Boy Meets World season 4

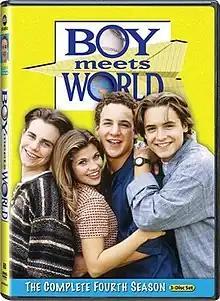
Season 4 DVD cover

The fourth season of the television comedy series "Boy Meets World" aired between September 20, 1996 and May 9, 1997, on ABC in the United States. The season was produced by Michael Jacobs Productions and Touchstone Television with series creator Michael Jacobs as executive producer. It was broadcast as part of the ABC comedy block TGIF on Friday evenings.